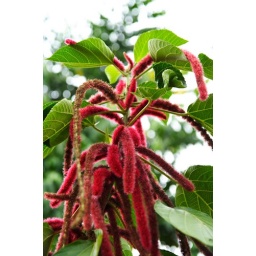
Chenille flower also monkey tail, cat tail, acalypha hispida. Taken in Botanical Gardens